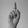
ASL letter: D